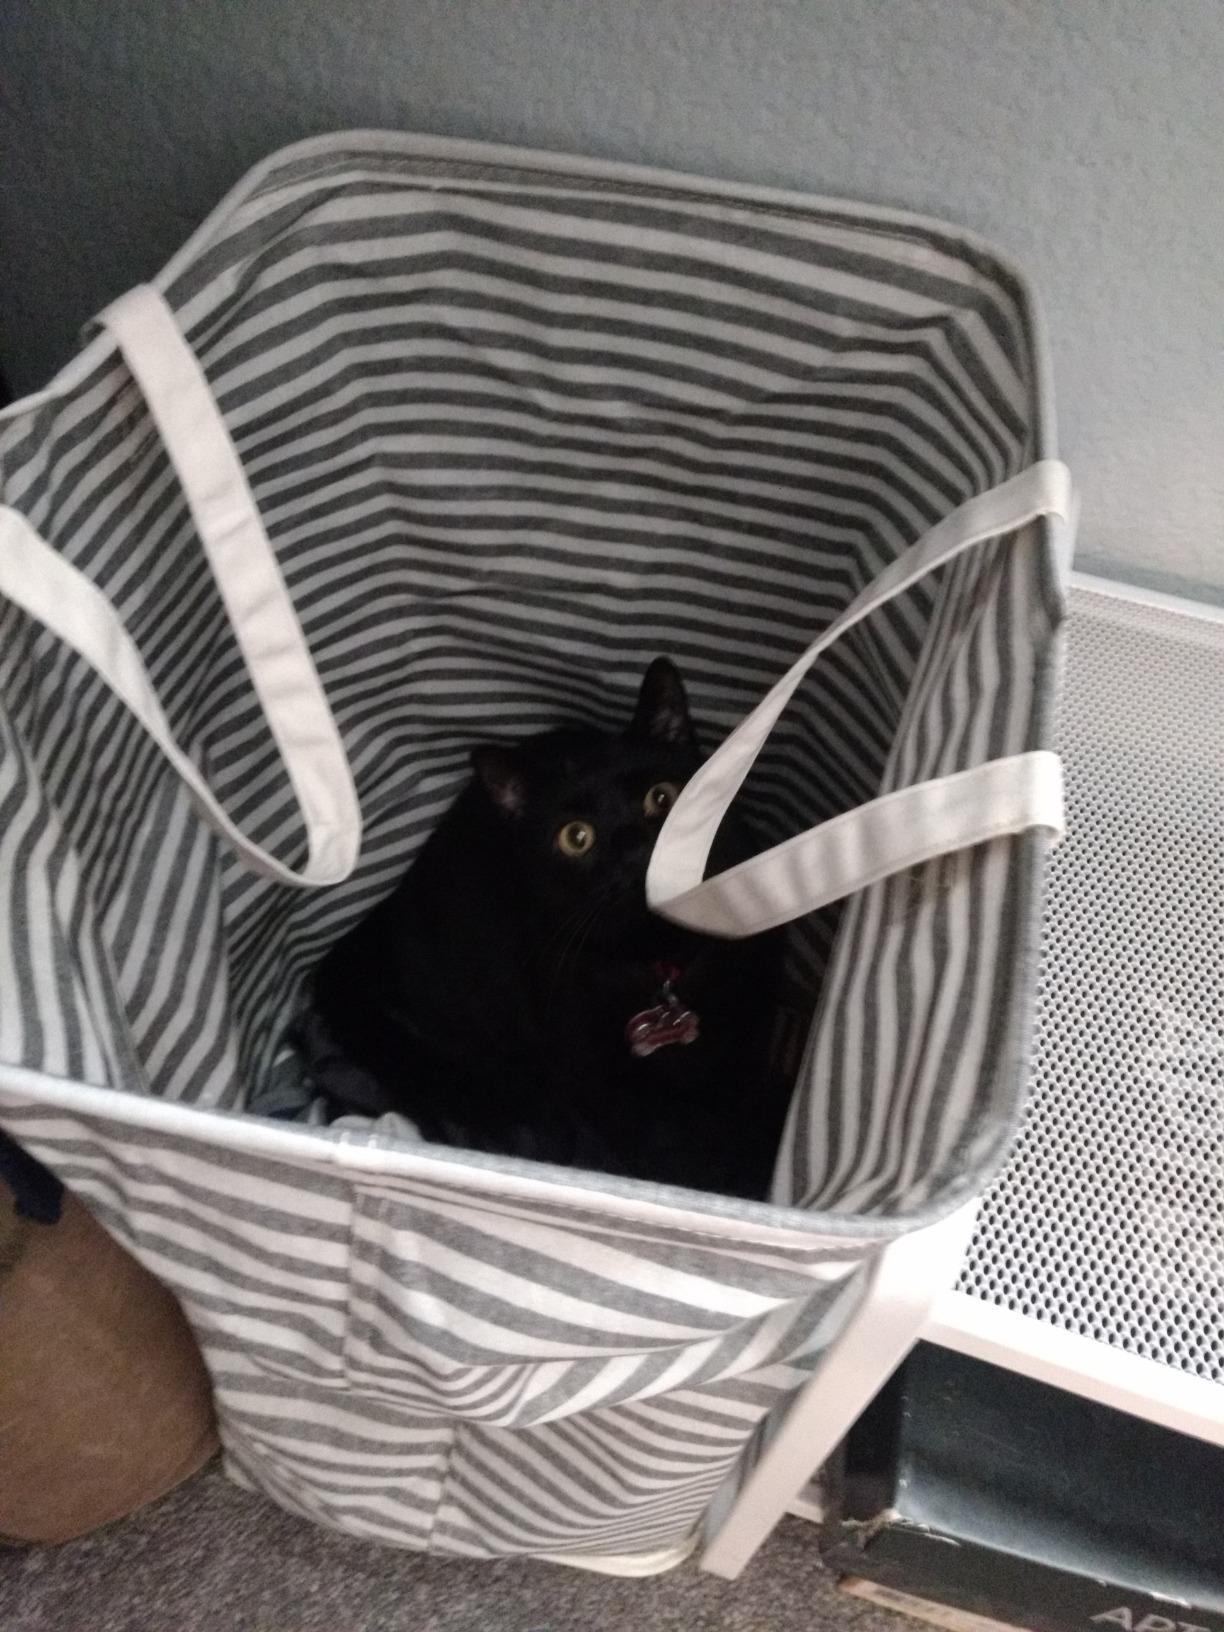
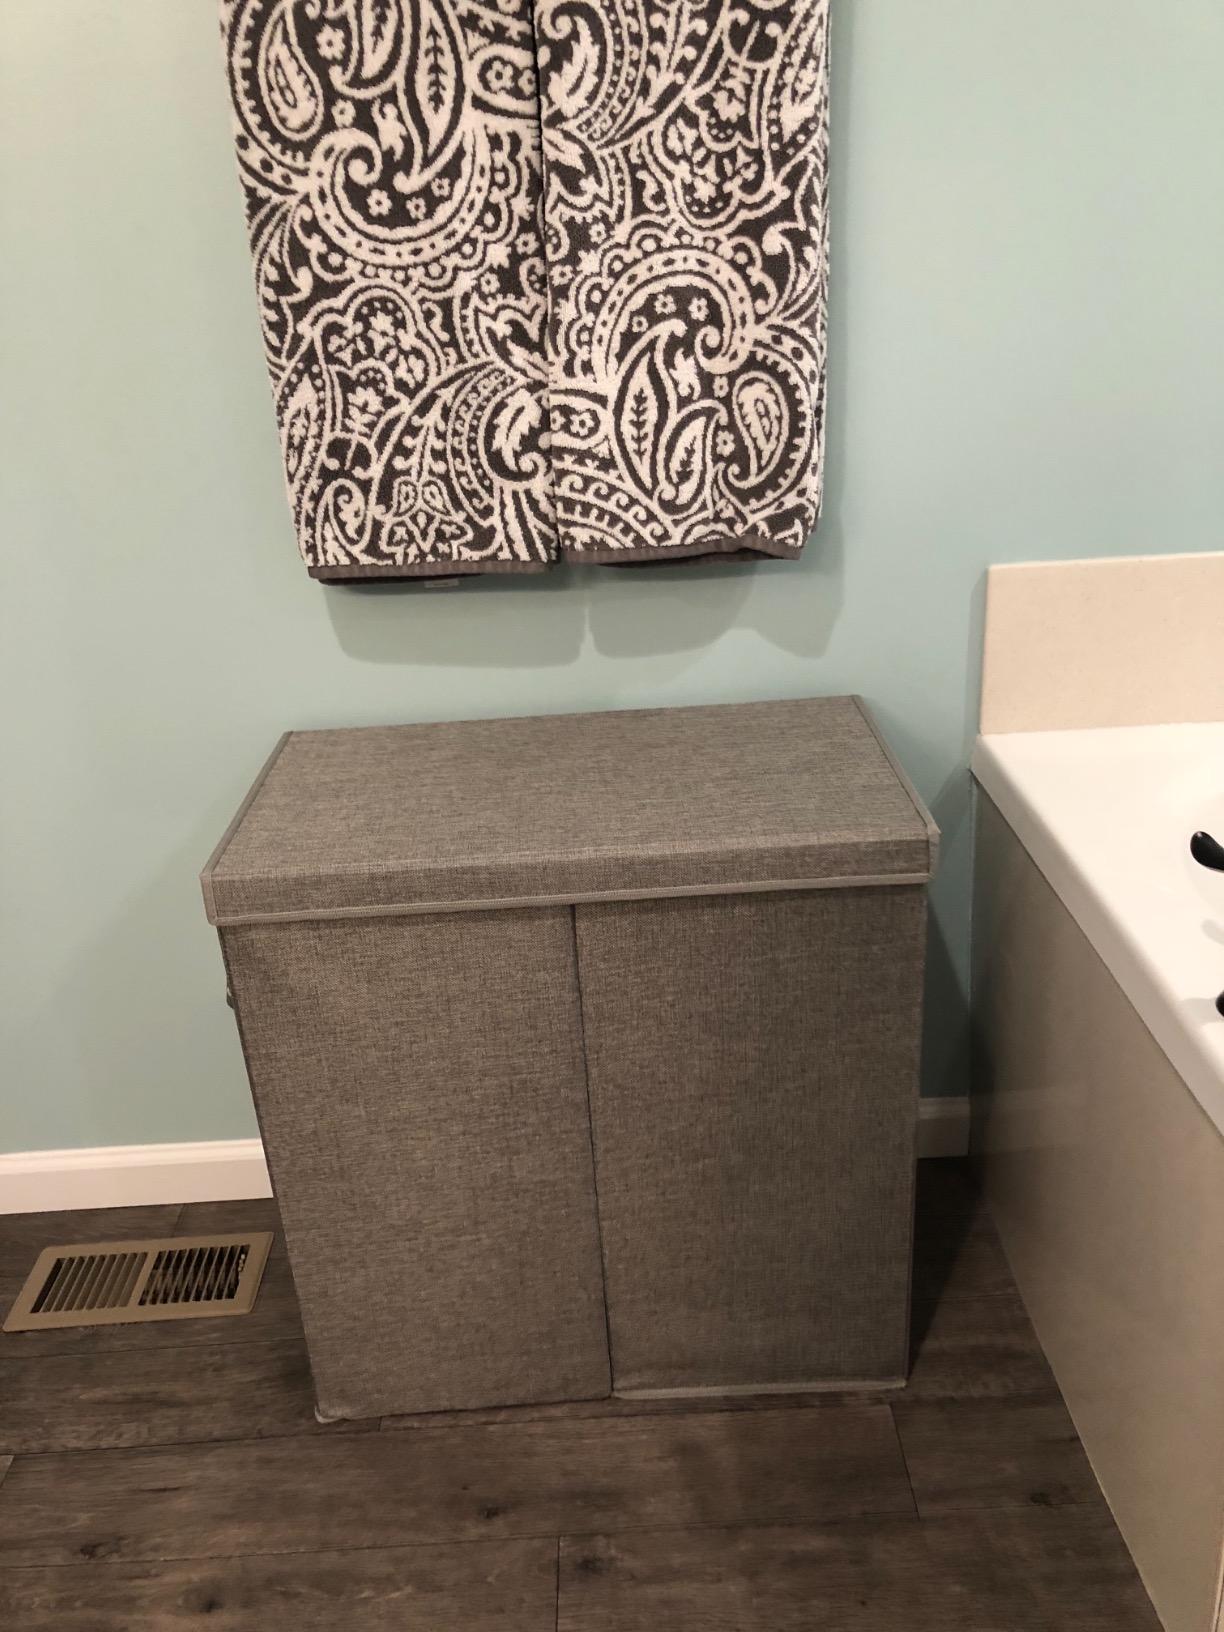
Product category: items_hamper
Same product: no